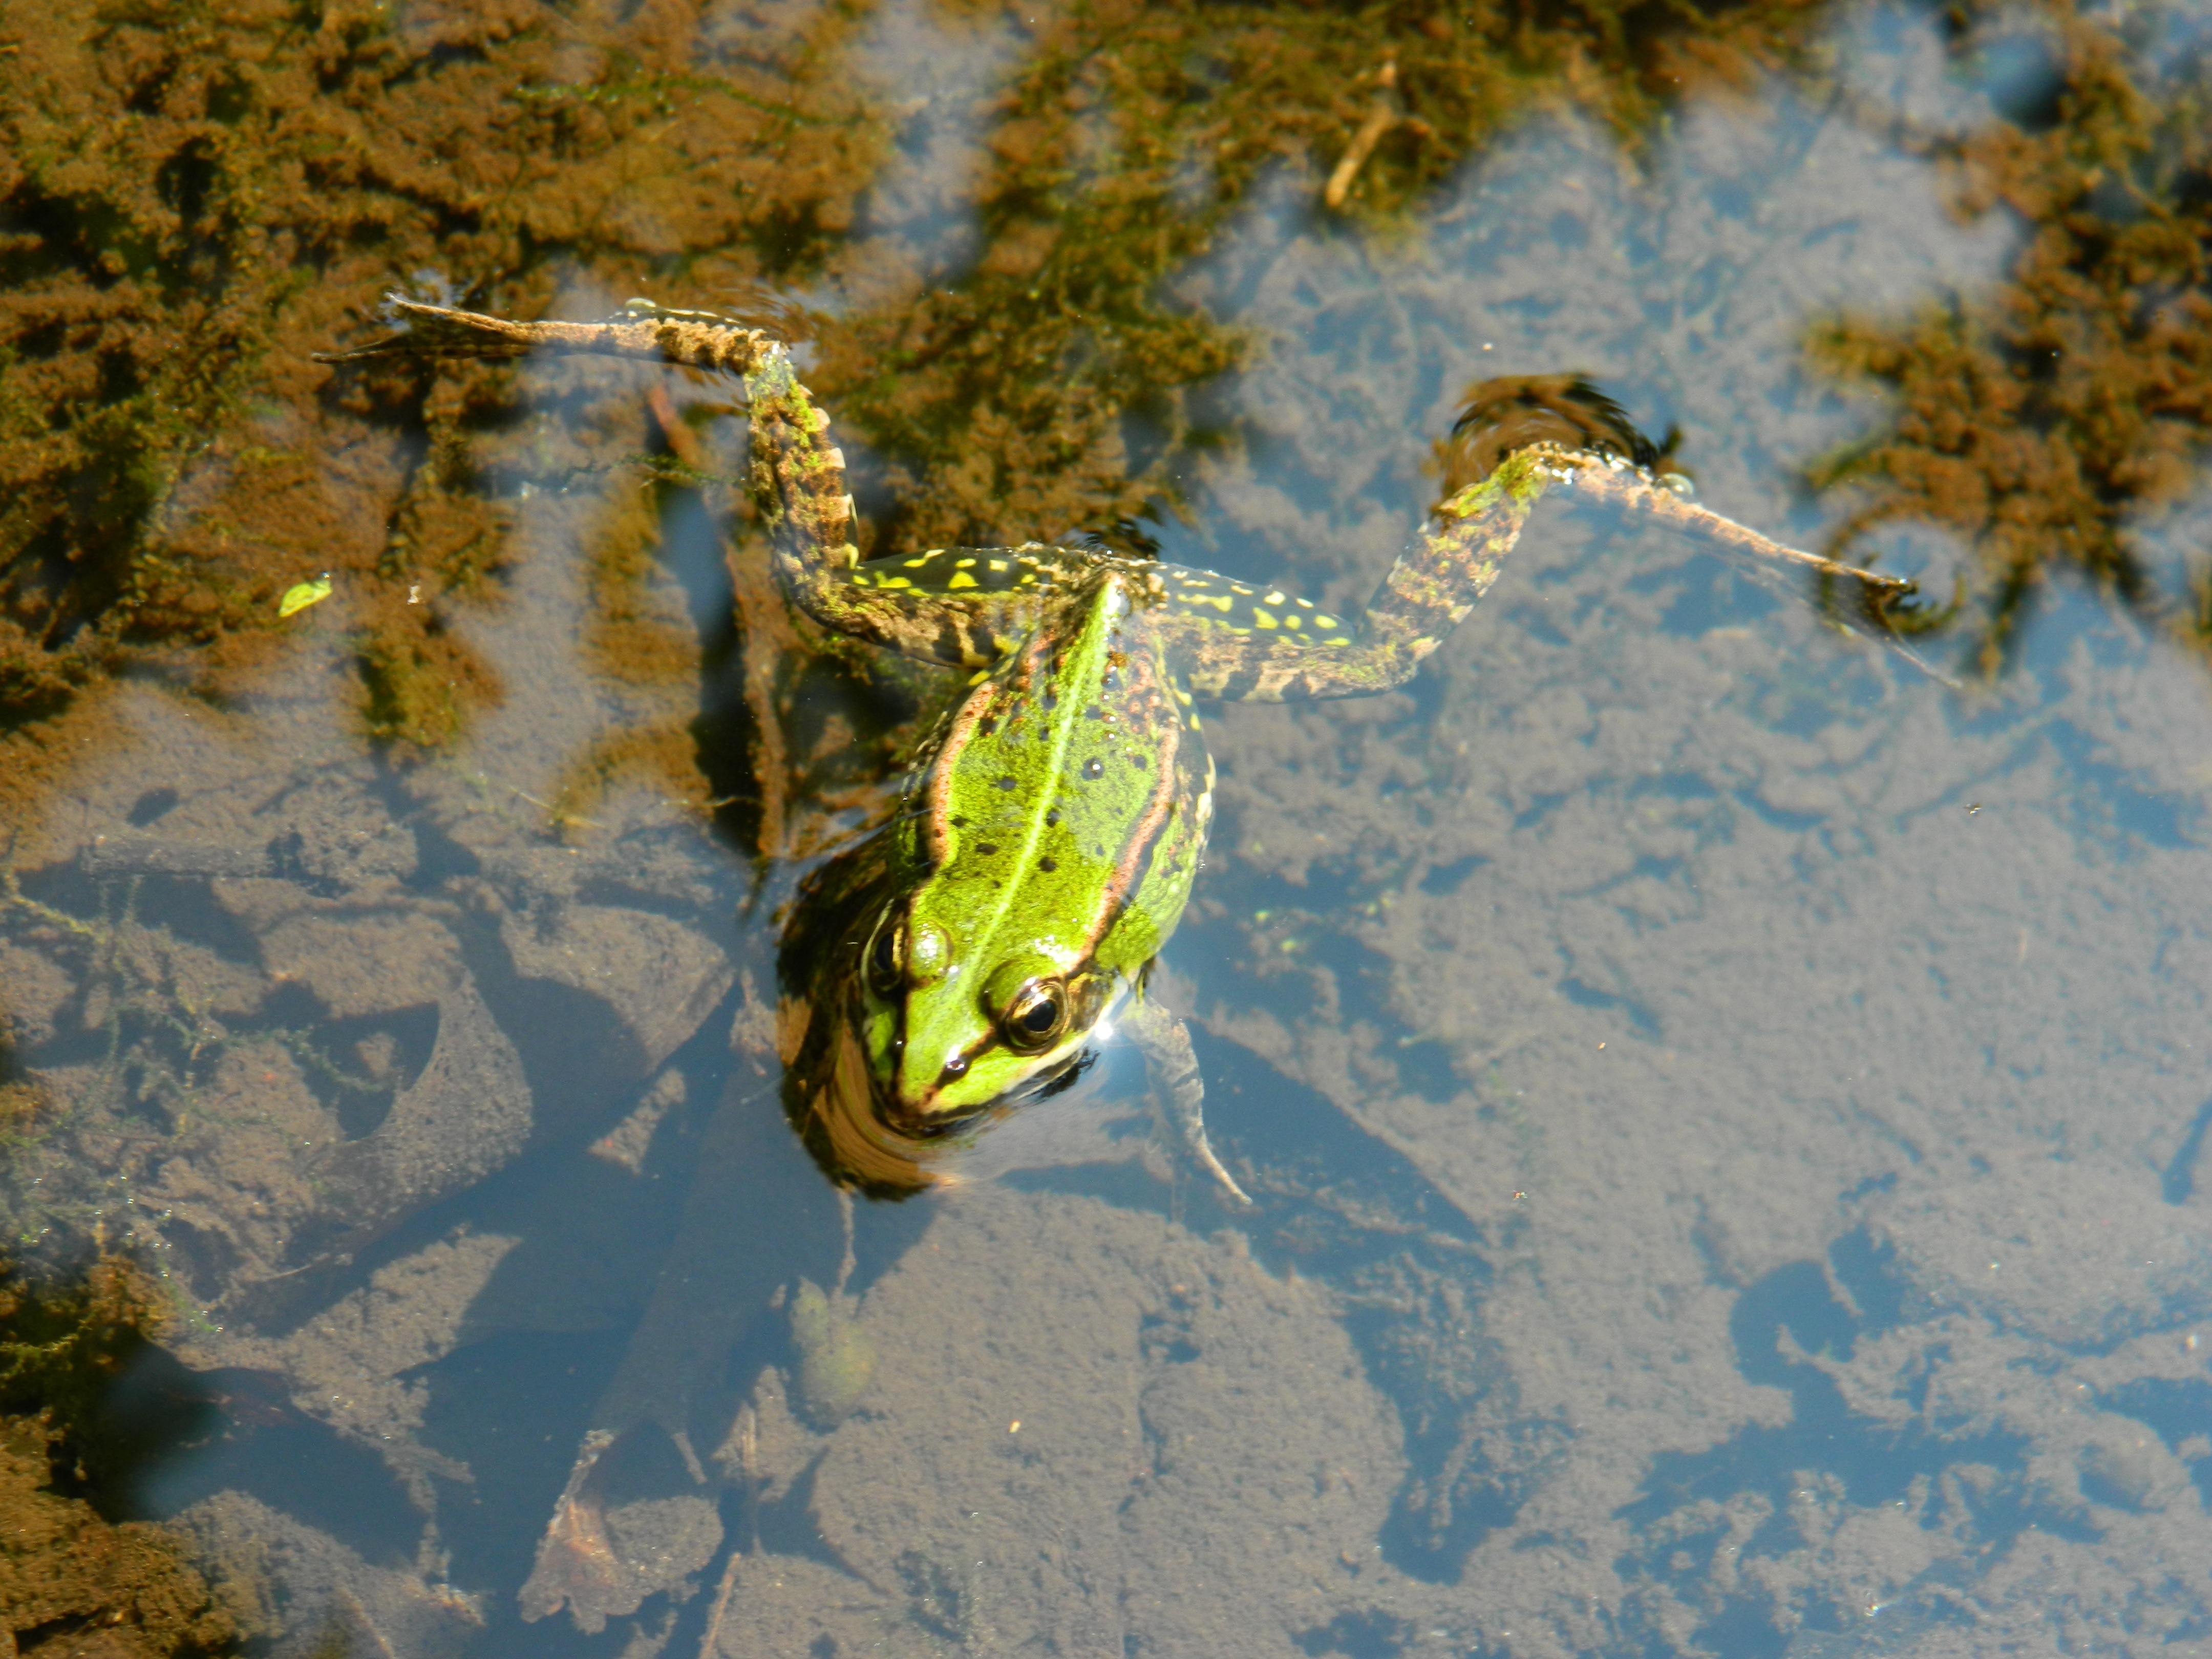
water, leaf, wildlife, reflection, biology, frog, reptile, amphibian, fauna, macro photography, frog pond, marine biology